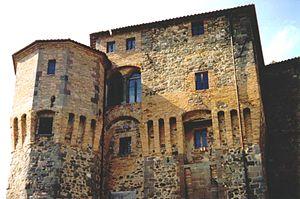
Château et musée de Sant'agata Feltria, Emilie-Romagne, Italie
Sant'Agata Feltria est une commune italienne de 2 316 habitants de la province de Rimini en Émilie-Romagne. Le village fait partie de la région historique du Montefeltro.